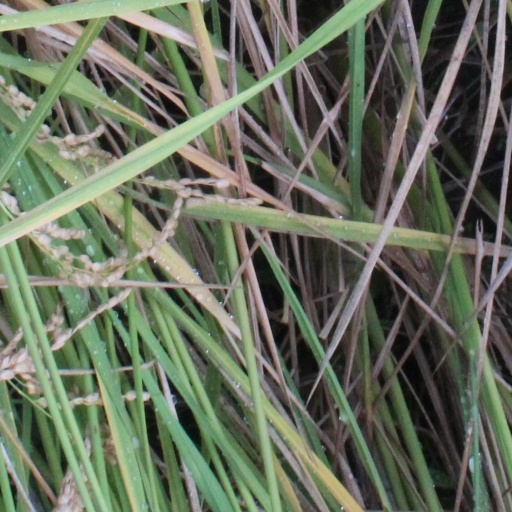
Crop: rice